Cambridge Bay

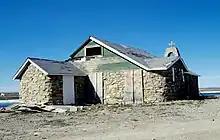
The old stone church in 1998

In 1925 the HBC purchased the historic ship "Maud", which they renamed the "Baymaud", from the creditors of Norwegian explorer, Roald Amundsen. The ship sailed to the Arctic in 1926 but it became stuck in the winter ice at Cambridge Bay. The "Maud" was later anchored near the shore and used for various purposes, including the first ever radio weather reports from the Arctic coast. In 1930 the ship sank and, although some material was removed at the time, the ship remained visible for 86 years. A Norwegian plan to salvage the ship and return it to Norway, though initially denied an export permit, was granted on appeal, and was to be carried out in 2014 but was delayed to 2015 due to ice conditions preventing the arrival of salvage equipment until late in the open water season. The planned salvage of 2015 was also delayed, however during the summer of 2016 the "Maud" was raised and prepared for return to Norway during the summer of 2017, where she will be displayed at a museum in Vollen, Asker.